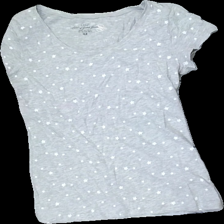
View: front
Type: T-shirt
Category: Ladies
Brand: H&M
Colors: Grey, White
Material: unknown
Pattern: Other
Cut: Regular, C-collar
Size: L
Price range: 50-100
Recommended usage: Reuse
Description: grey t-shirt